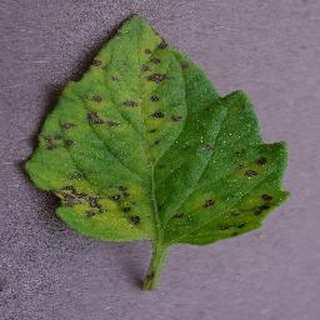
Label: tomato_septoria_leaf_spot